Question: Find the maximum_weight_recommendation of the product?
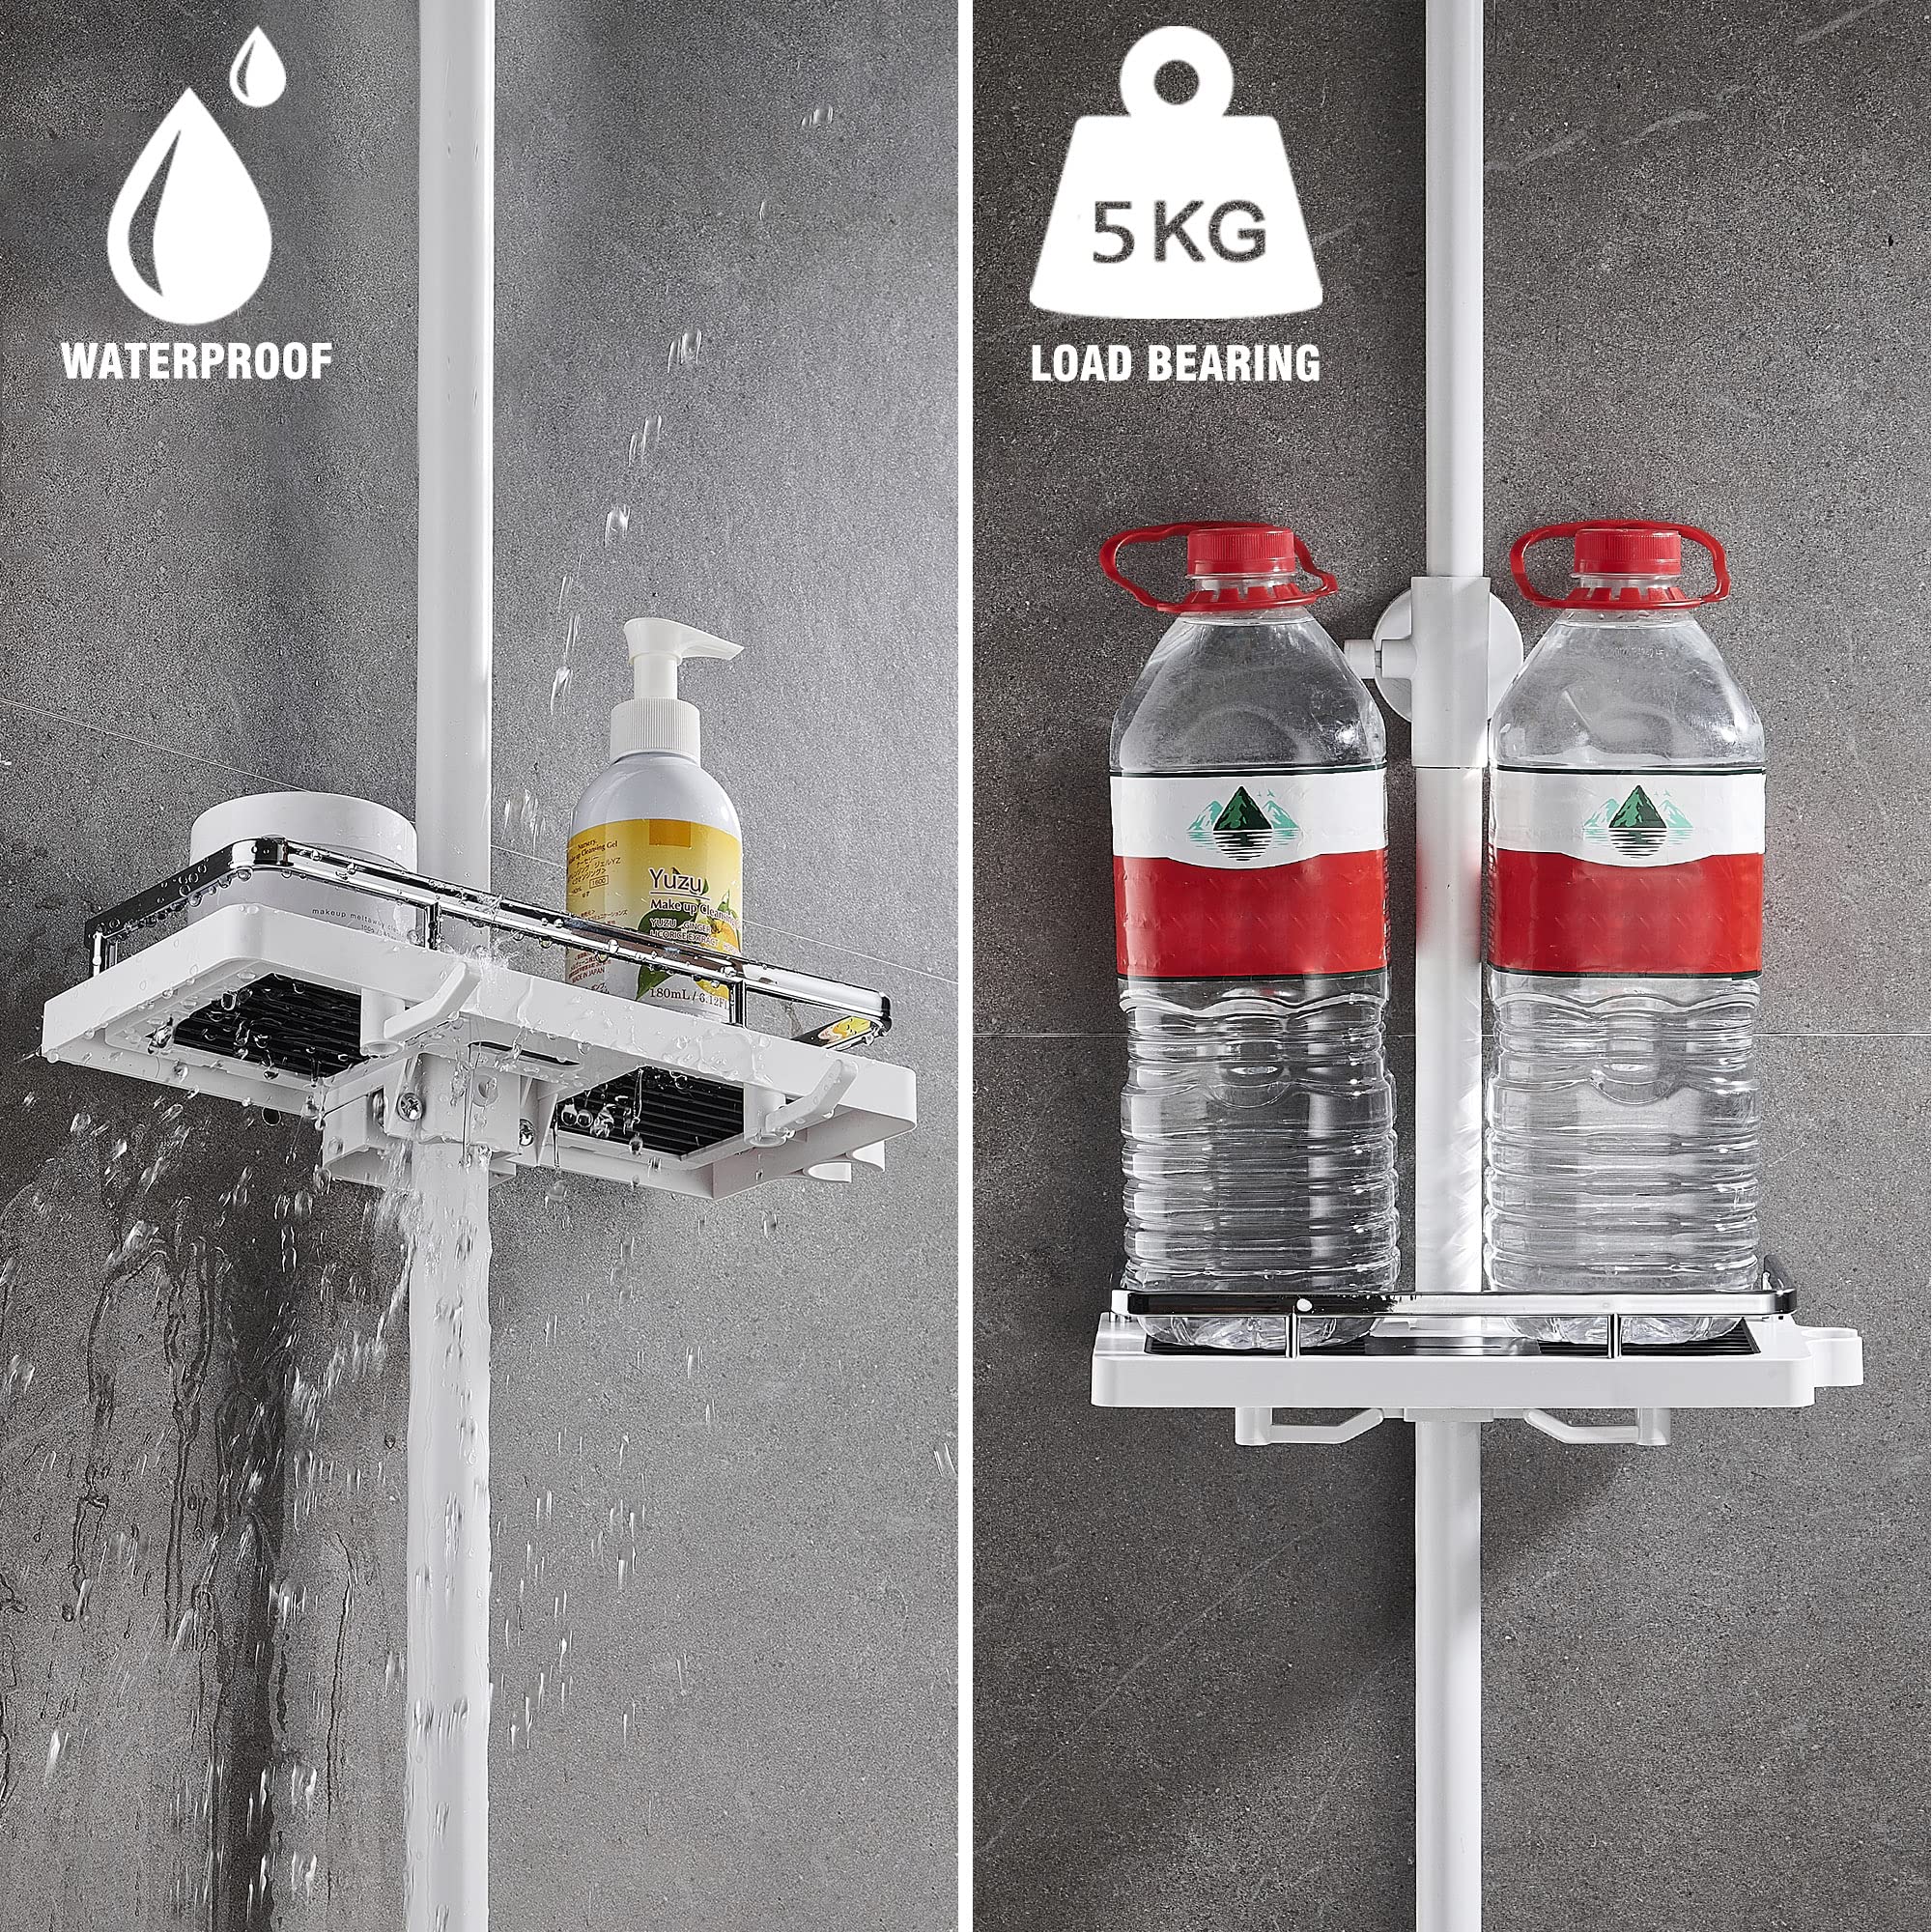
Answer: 5.0 kilogram